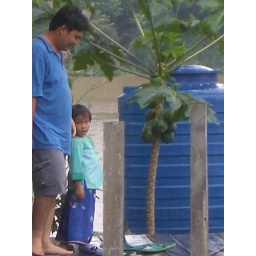
A cute little girl in her sarong.